Jack Ingram (racing driver)

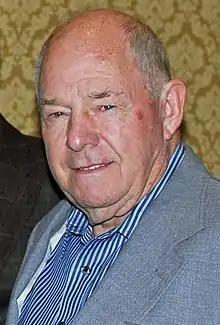
Ingram in 2011

Jack Ingram (December 28, 1936 – June 25, 2021) was an American NASCAR Busch Series race car driver. Nicknamed the "Iron Man", during eight seasons in the Busch Series, he won 31 races and 5 poles, as well as the 1982 and 1985 championships. Unlike most younger competitors, Ingram won his 31 races between the age of 45 and age 50.